Jasmin Duehring

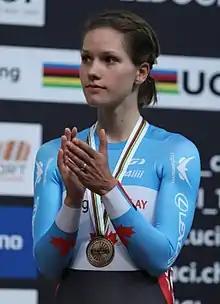
Duehring at the 2018 UCI Track Cycling World Championships.

Jasmin Duehring (née Glaesser; born July 8, 1992) is a German-born Canadian cyclist, who currently rides for American amateur team . Duehring was part of the Canadian team that won bronze medals at the 2012 Summer Olympics and the 2016 Summer Olympics in the women's team pursuit. She was also part of the team that won gold at the 2011 Pan American Games in the team pursuit.